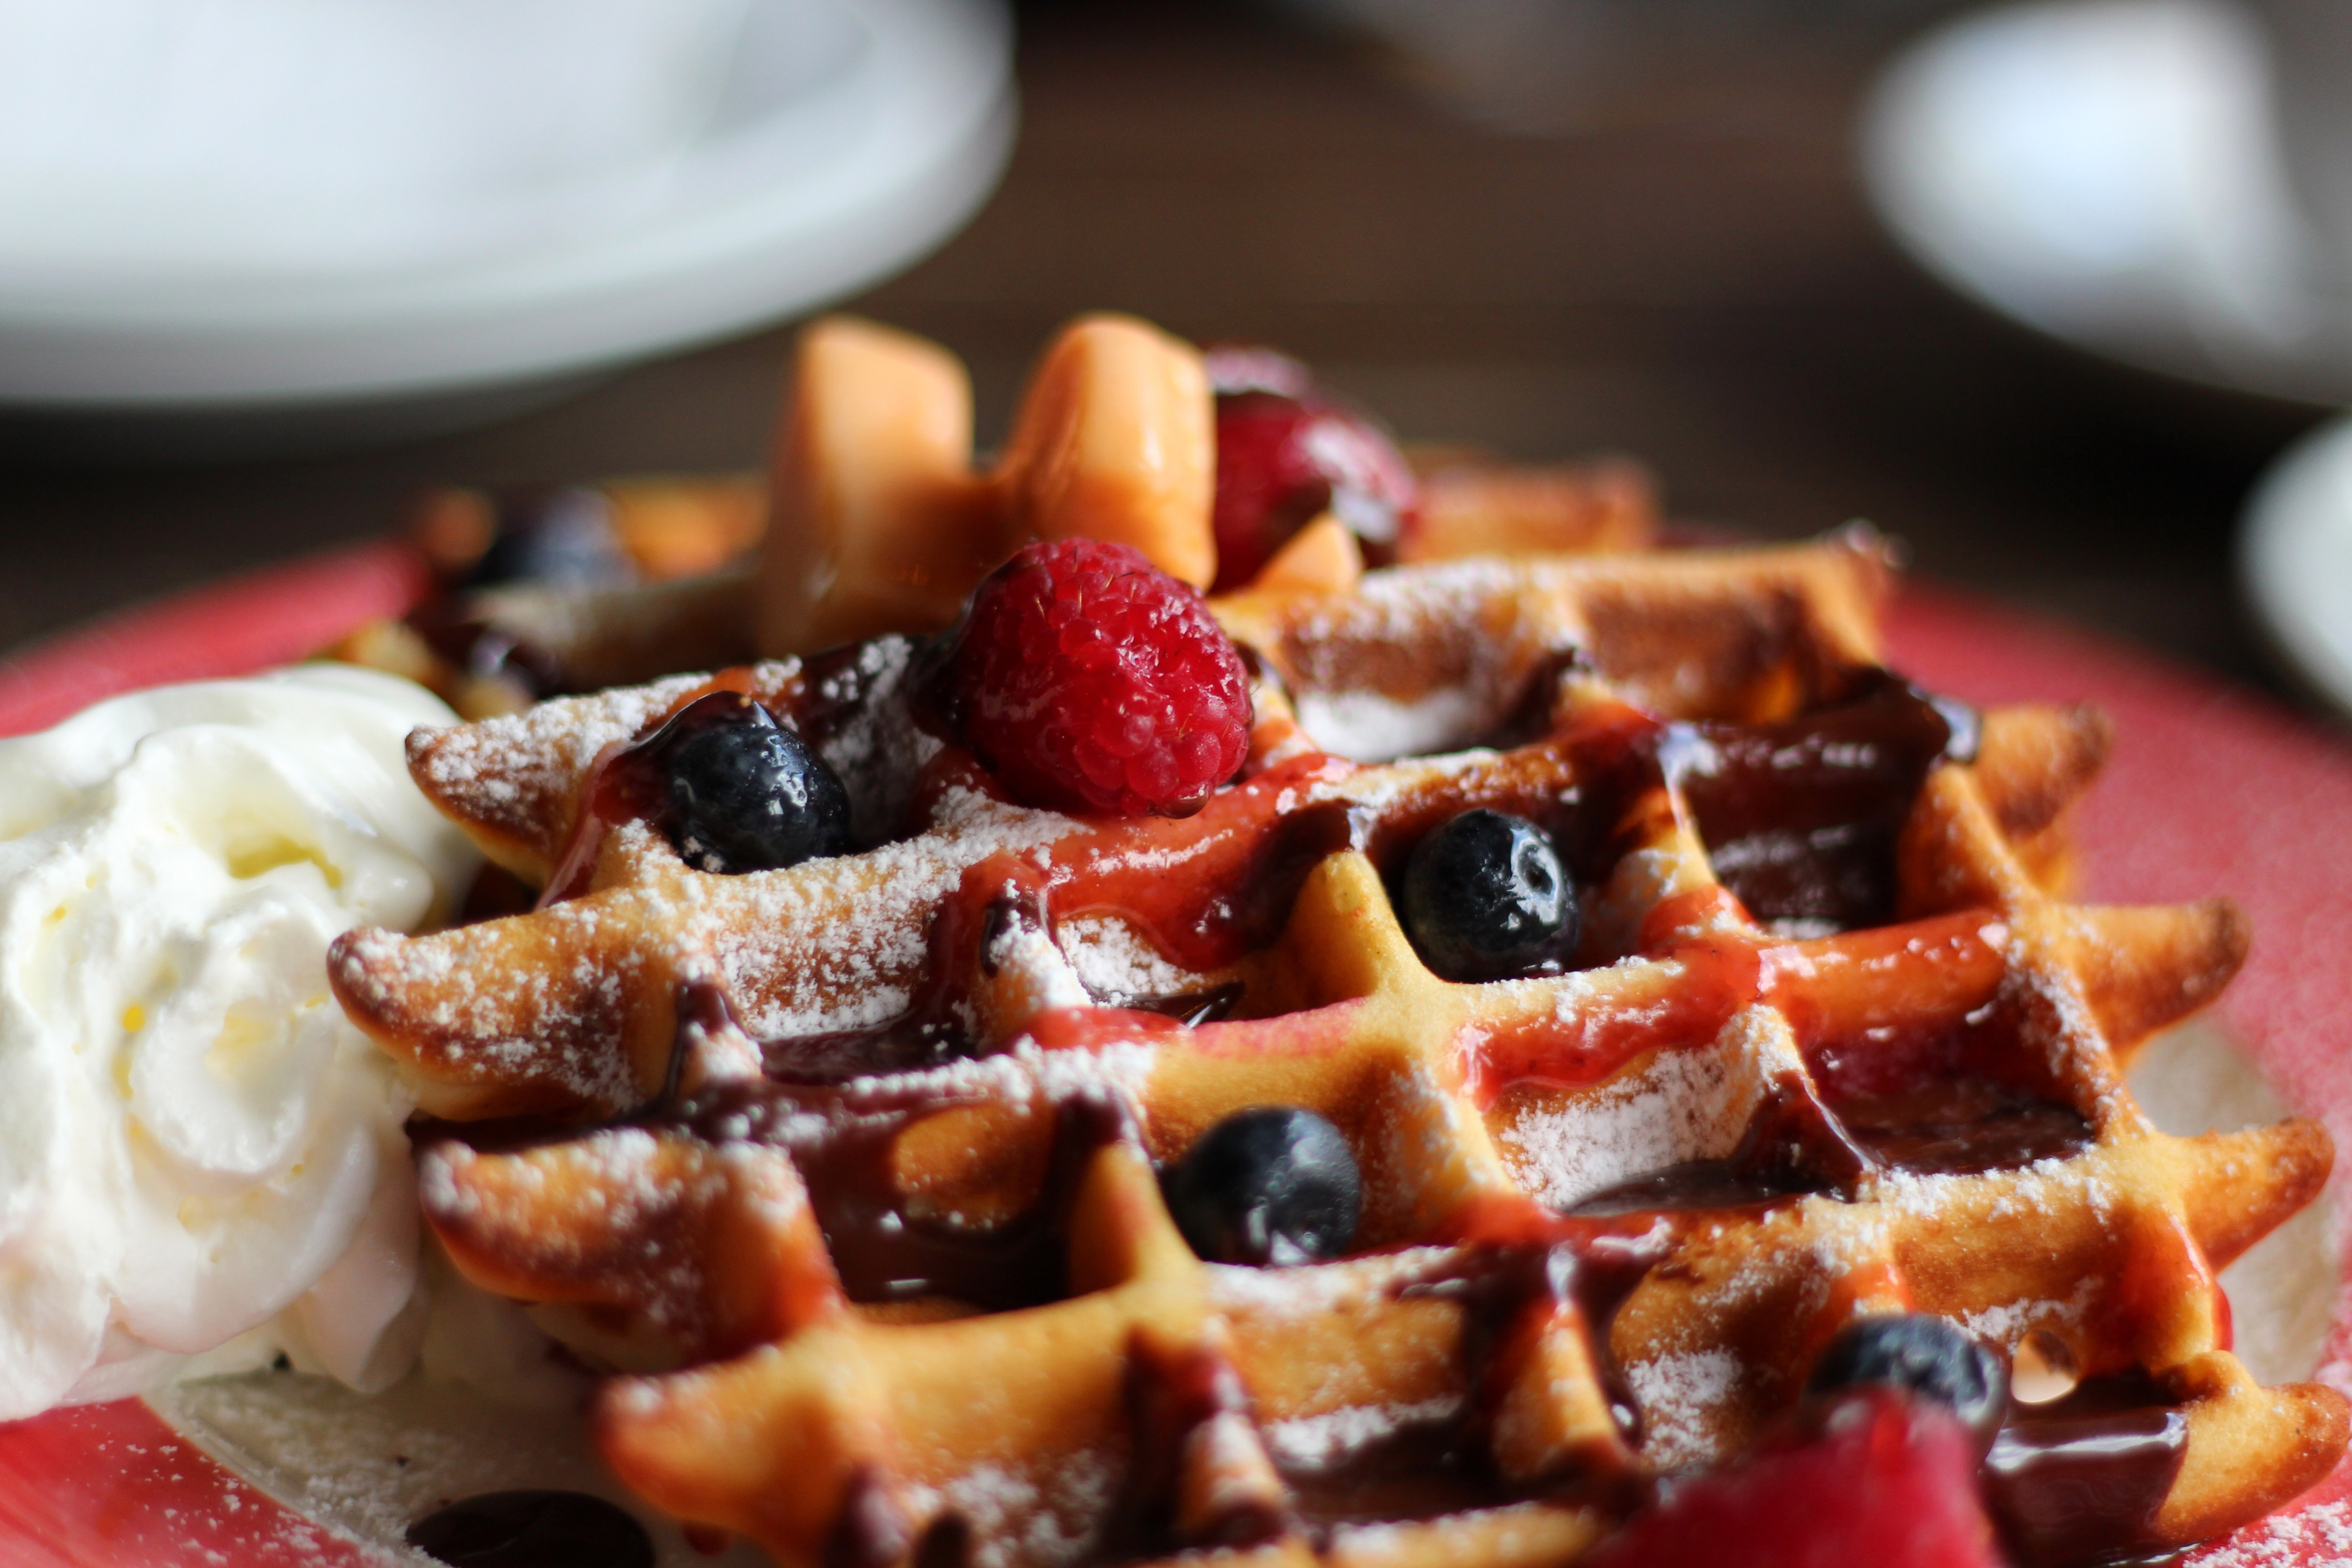
dish, food, cuisine, belgian waffle, waffle, breakfast, ingredient, meal, wafer, produce, staple food, dessert, recipe, brunch, finger food, baked goods, fruit